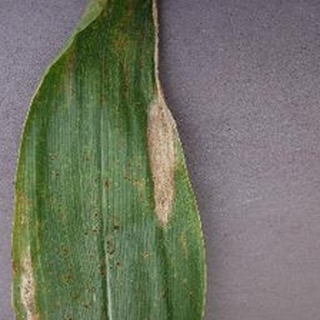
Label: corn_northern_leaf_blight